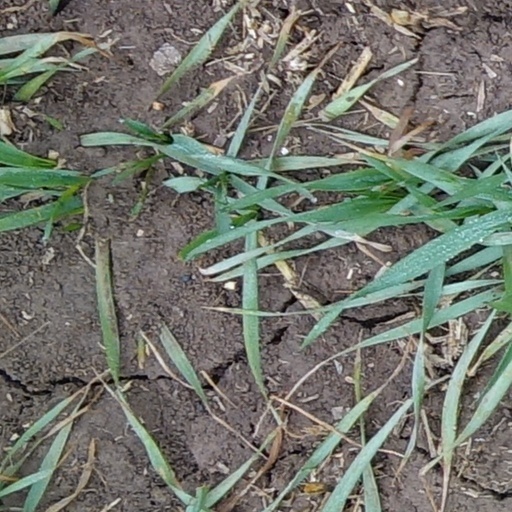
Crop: wheat